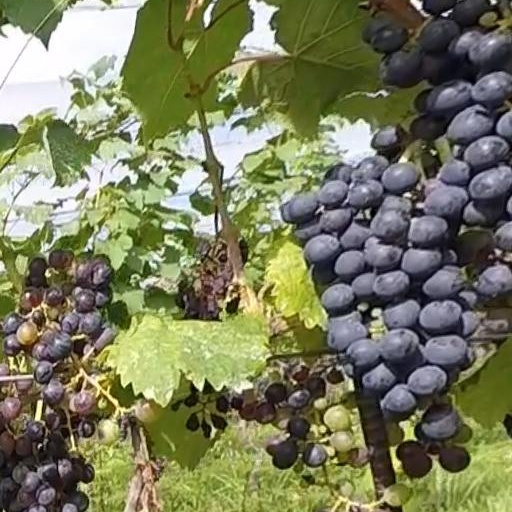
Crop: grape